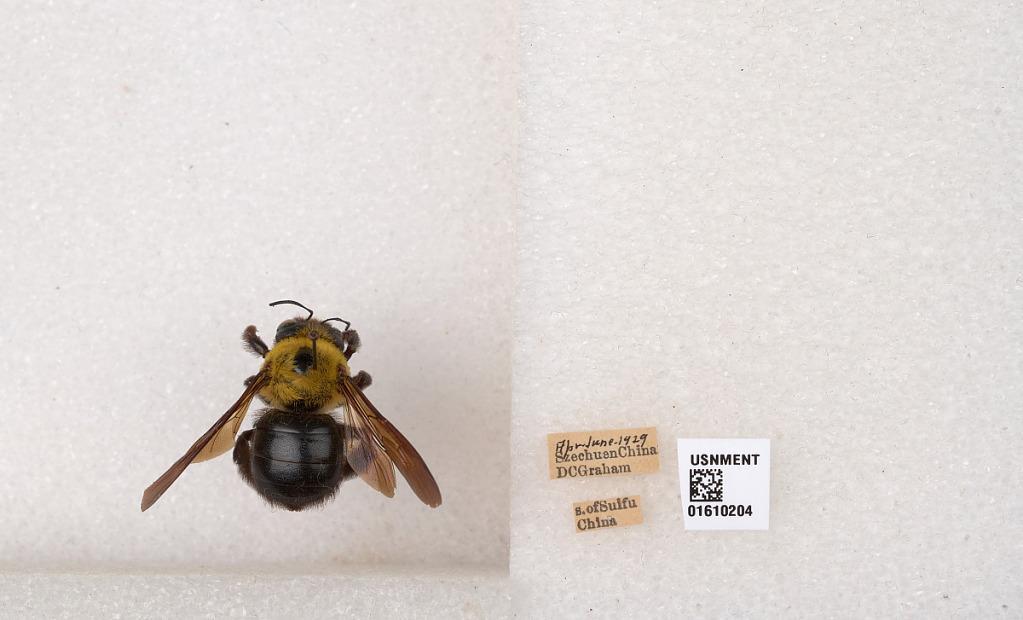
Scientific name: Xylocopa (Alloxylocopa) appendiculata appendiculata Smith
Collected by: D. Graham
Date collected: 1929-4-1
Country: China
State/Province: Sichuan
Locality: S. of Suifu
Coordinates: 28.7706, 104.63